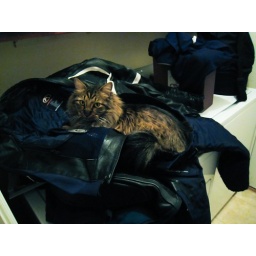
My cat owns everything in my house. That includes the inside of my motorcycle gear *sigh*